Santa Trinita Maestà

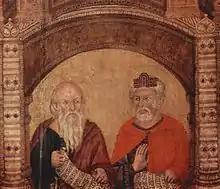
Detail of Abraham and David below the throne

Composed and solemn, Abraham and David in the center below the throne recall that Jesus descended from their lineage. The Christian meaning of the work, well-fitted to a church dedicated to the Holy Trinity, is thus focused on the threefold nature of the Virgin who is surrounded by the Holy Spirit. Below, at the sides of the throne, Jeremiah and Isaiah gaze up towards the child as if to confirm the prophecies written in their documents on the miraculous virgin birth of Jesus. With their gaze, they create a triangle whose vertex is the throne of Marie.